Gingerbread

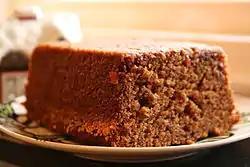

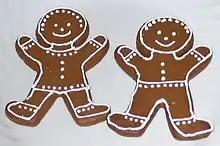
Gingerbread men

Gingerbread refers to a broad category of baked goods, typically flavored with ginger, cloves, nutmeg, and cinnamon and sweetened with honey, sugar, or molasses. Gingerbread foods vary, ranging from a moist loaf cake to forms nearly as crisp as a ginger snap.